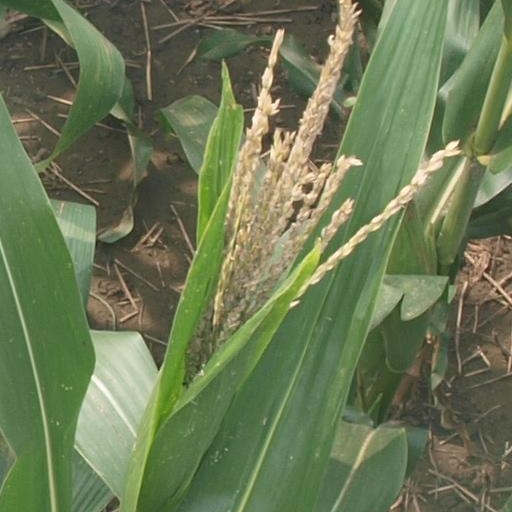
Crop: maize; corn